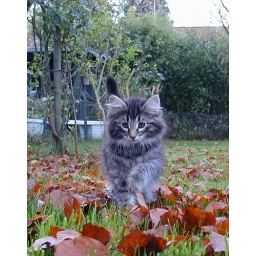
Esparanza, female kitten in autumn.